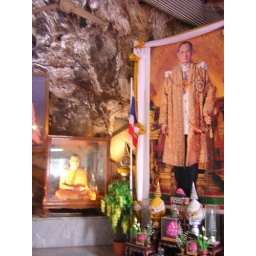
Long live the King! And the poor wax monk in the glass box